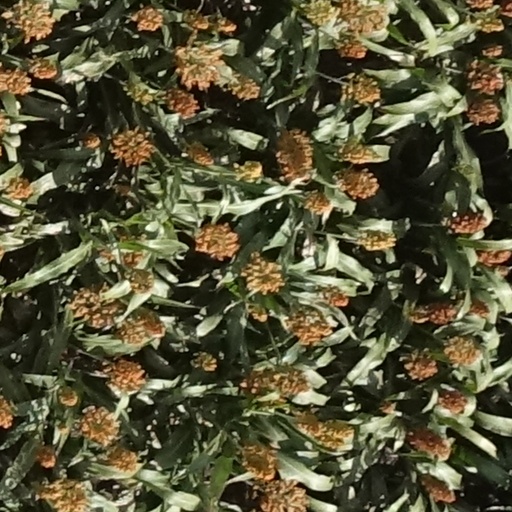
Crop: sorghum